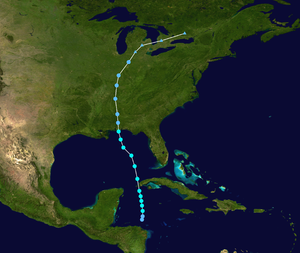
La tempête tropicale Arlene a été la 1ʳᵉ de la saison cyclonique 2005, saison record pour le bassin de l'océan Atlantique. Le nom Arlene avait déjà été utilisé en 1959, 1963, 1967, 1971, 1981, 1987, 1993 et 1999.